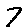
Label: 7